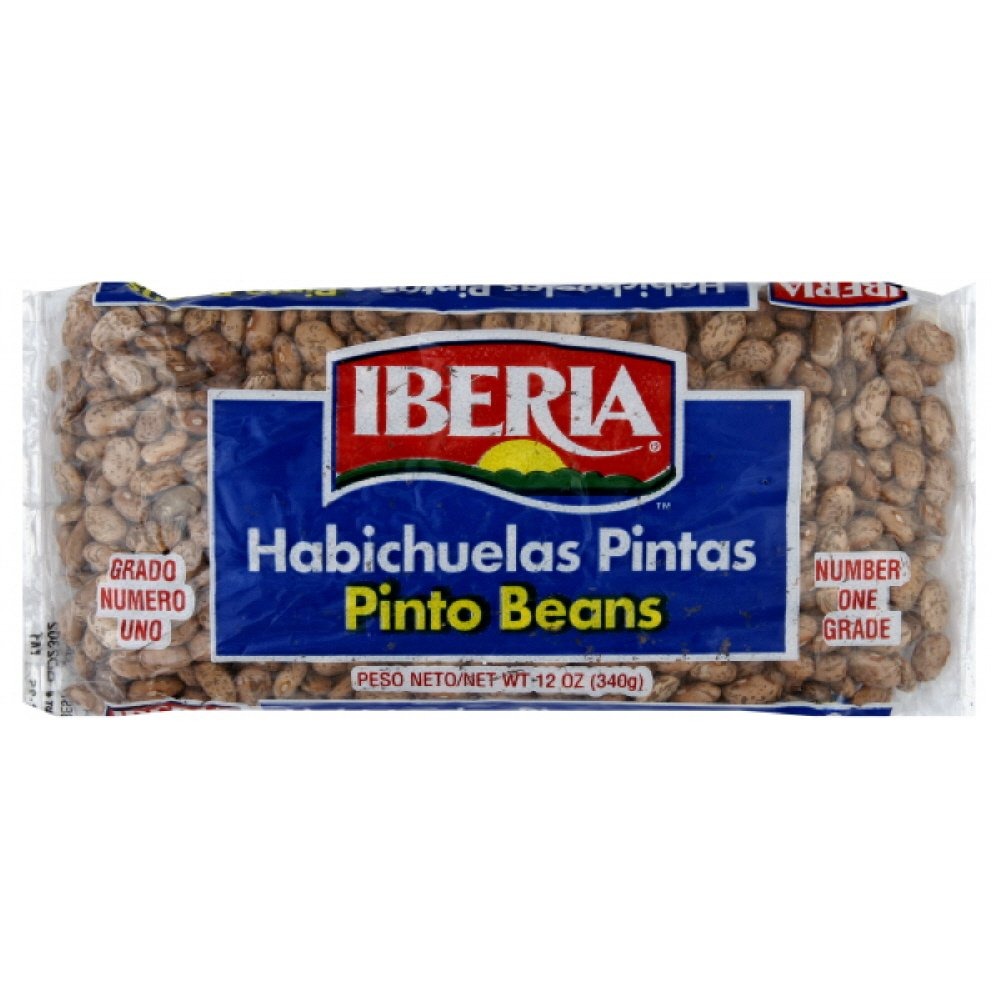
Item Name: Iberia Pinto Bean, 12-Ounce (Pack of 24)
Bullet Point: Iberia Pinto Beans 12 Ounce (Pack of 24)
Value: 288.0
Unit: Ounce

Price: 2.08